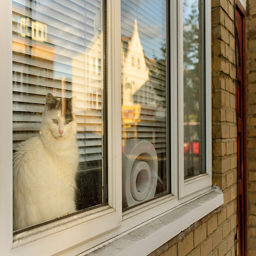
A picture of a cat looking out the window.
A white and black cat sitting on a window sill.
A window of a brick house with a white colored cat sitting inside the window and looking out.
A white cat looking out of the window between the blinds.
A white cat with a brown head sits in the window sill of a brick house.